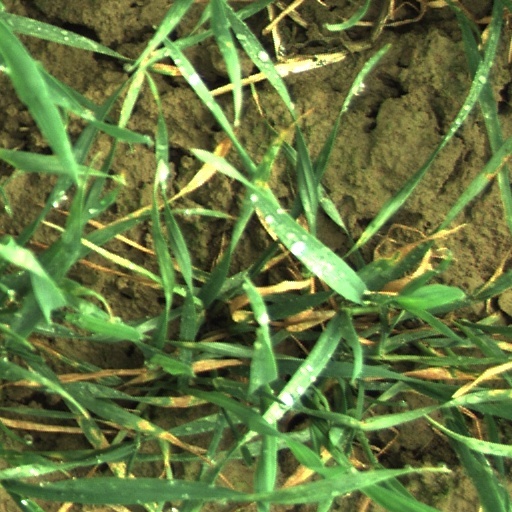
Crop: wheat